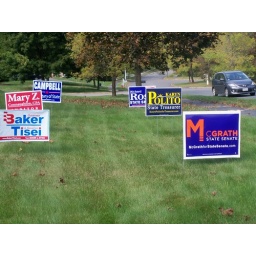
Like flowers lawn signs are springing up all over